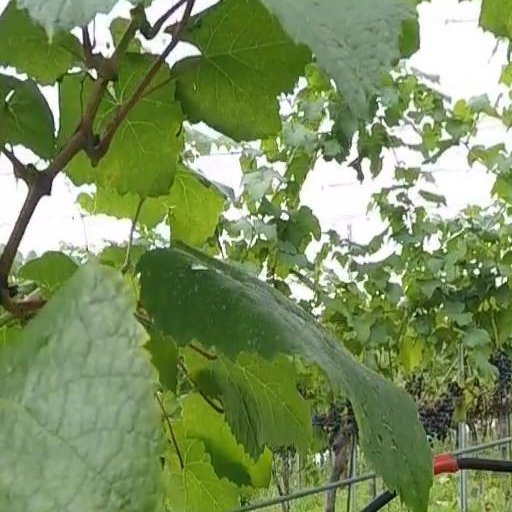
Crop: grape